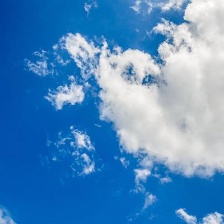
Cloud type: Altocumulus